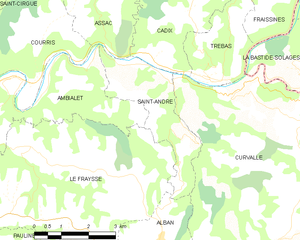
Carte des communes françaises Saint-André
Saint-André est une commune française située dans le département du Tarn, en région Occitanie.